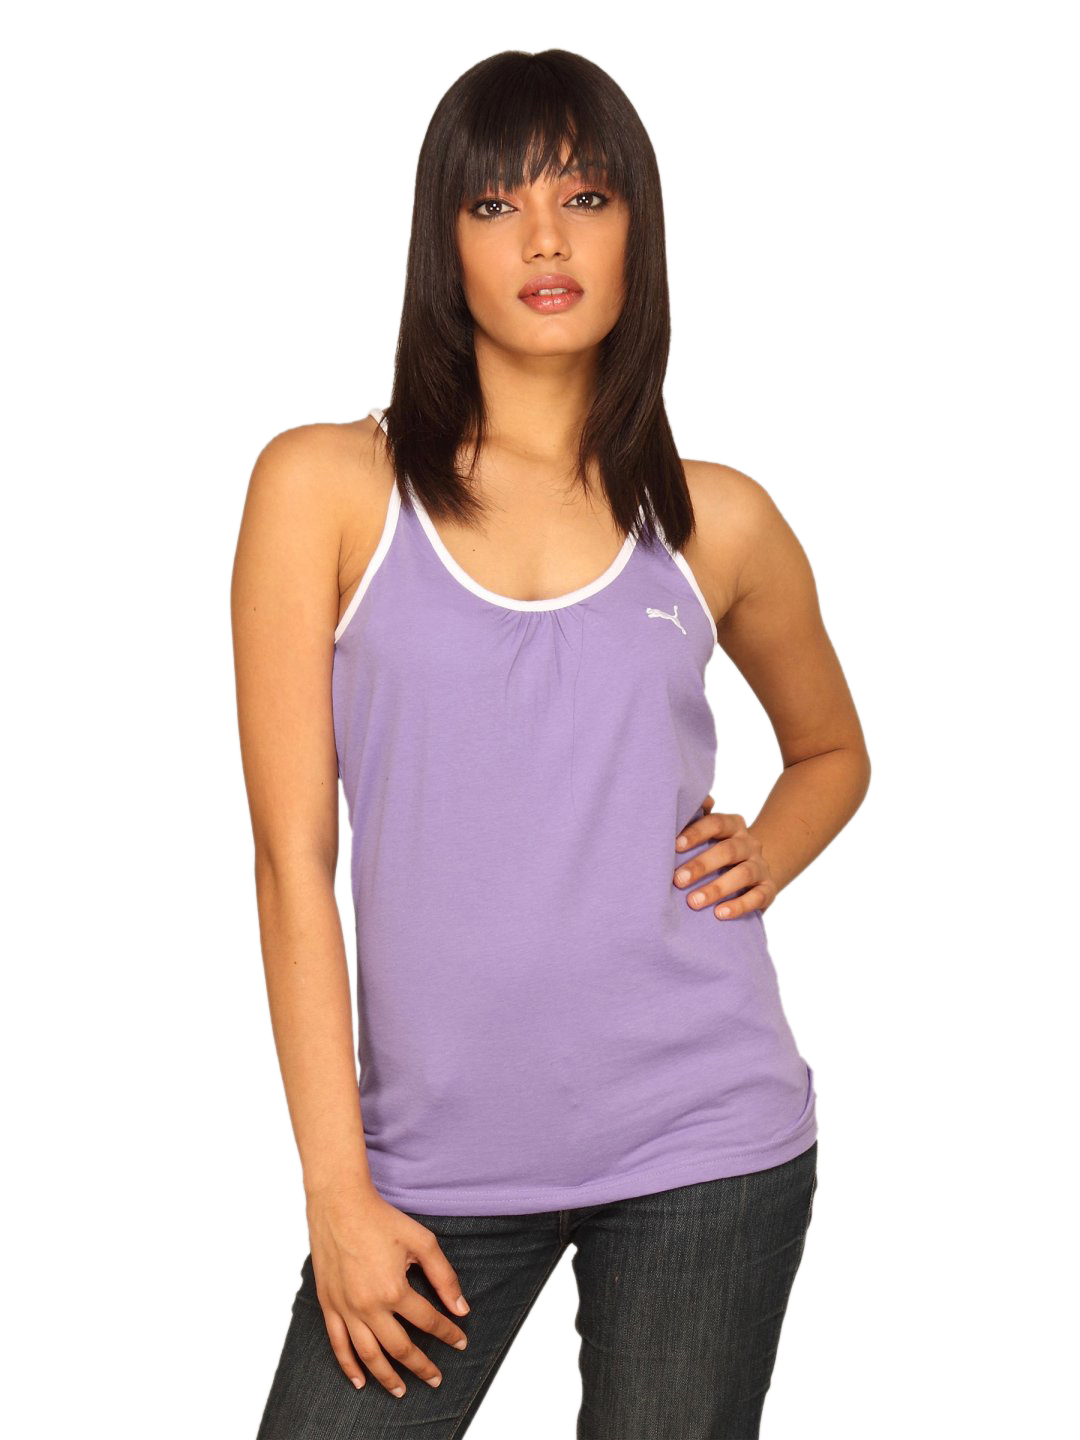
Puma Women Spagetti Dahlia Purple Top
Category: Apparel / Topwear / Tops
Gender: Women
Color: Purple
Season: Fall 2011
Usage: Casual